Dayton's Bluff, Saint Paul

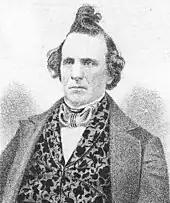
Lyman Dayton

Lyman Dayton was born in Southington, Connecticut, and died in St. Paul. He came to Minnesota in 1849, settled in St. Paul, invested largely in real estate, and was the president of the Lake Superior and Mississippi Railroad. The Lake Superior and Mississippi Railroad Company was incorporated under Minnesota legislation enacted in 1861 and received grants of lands approved by the U.S. General Land Office for transfer.